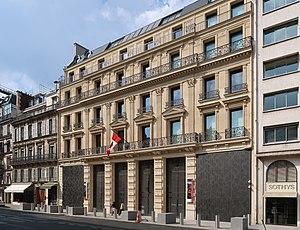
Nouvelle ambassade et centre culturel du Canada en France, 130 rue du Faubourg Saint-Honoré (Paris 8e).
Les relations entre le Canada et la France sont des relations internationales s'exerçant entre un État d'Amérique du Nord, le Canada, et un autre principalement européen, la République française. Elles sont structurées par deux ambassades, l'ambassade du Canada en France et l'ambassade de France au Canada.
L’ambassade du Canada en France est la représentation diplomatique du Canada auprès de la République française. Elle est située à Paris, la capitale du pays, et son ambassadrice est, depuis 2017, Isabelle Hudon.
Voici les représentations diplomatiques du Canada à l'étranger: